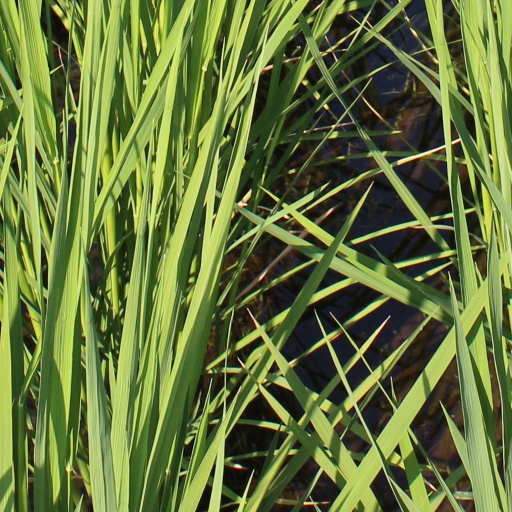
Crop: rice